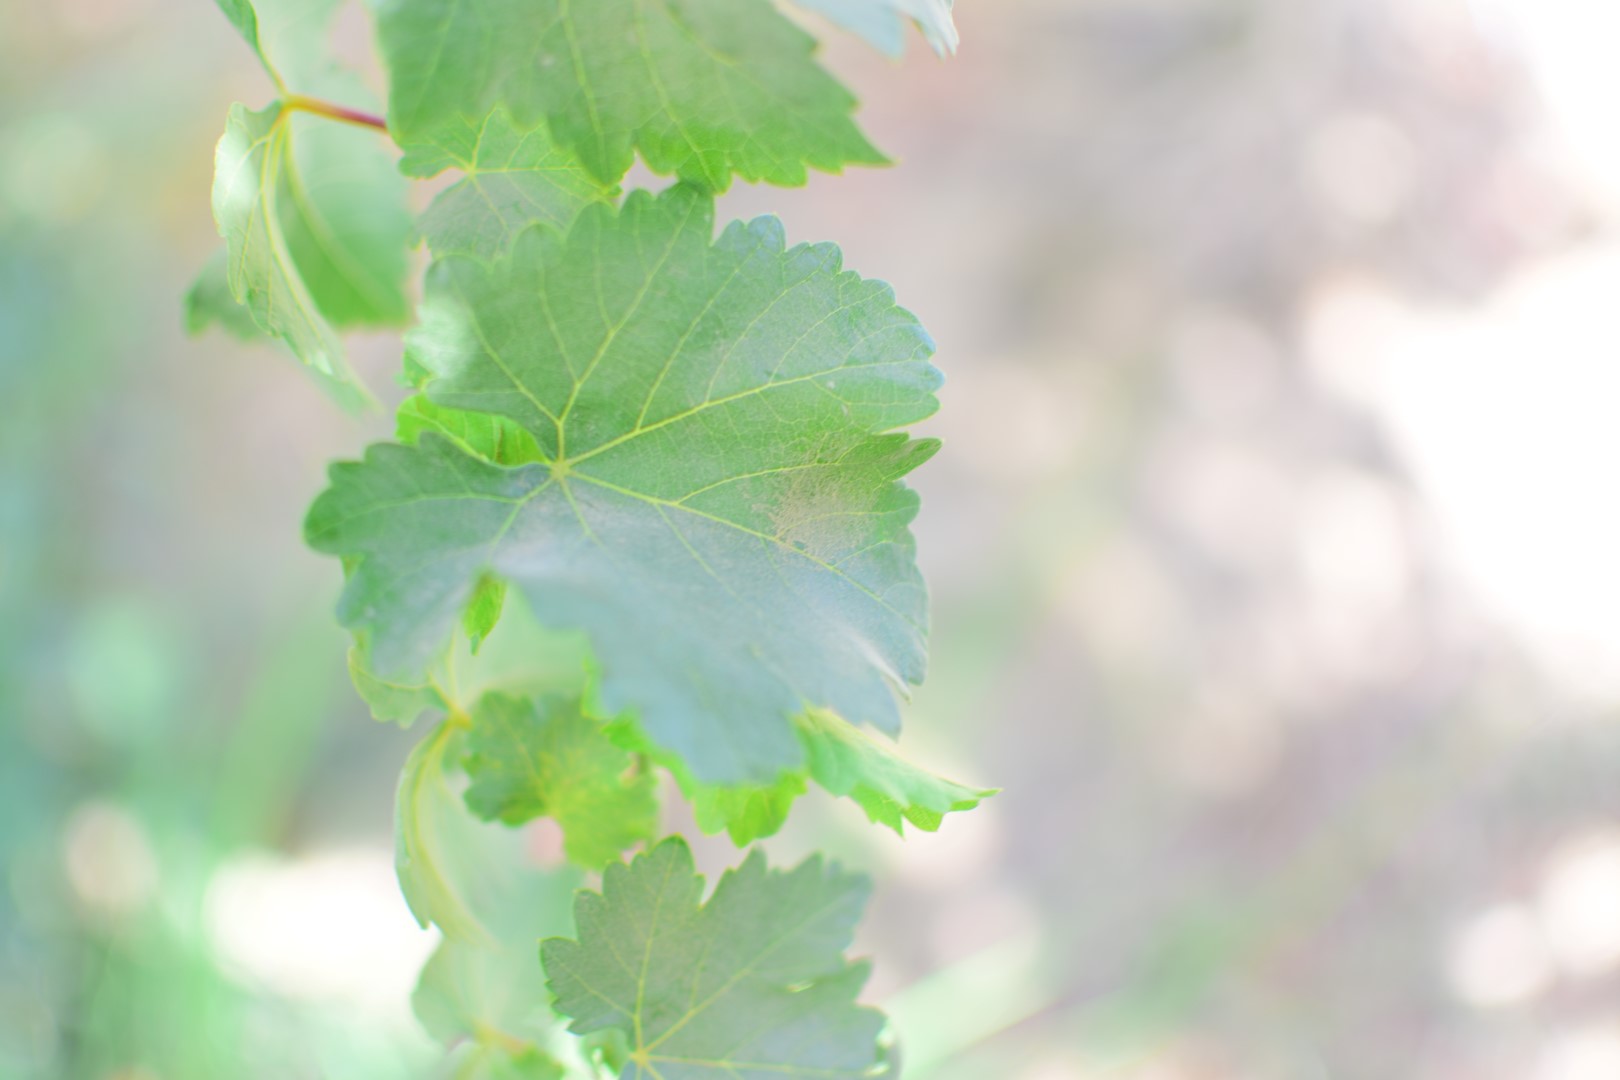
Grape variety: Shdah